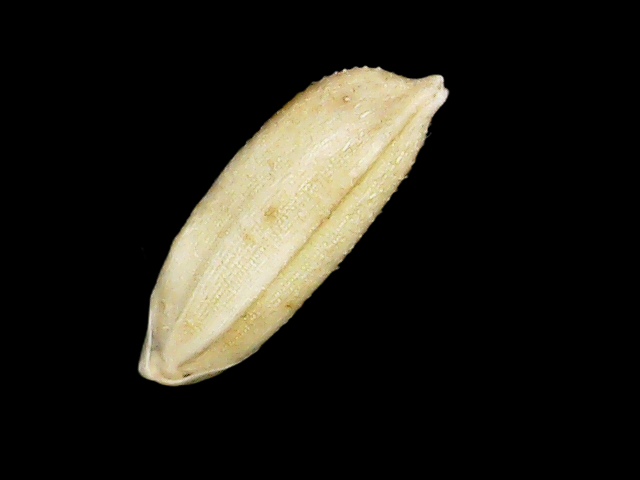
Rice variety: Bd30